Yulia Ryabchinskaya

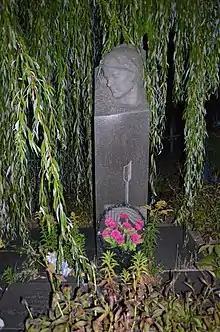
Grave of Yulia Ryabchinskaya.

Yulia Ryabchinskaya (21 January 1947 – 13 January 1973) was a canoeist from Ukraine and Olympic champion. She represented the USSR at the 1972 Summer Olympics in Munich, winning the gold in the K-1 500 m event.